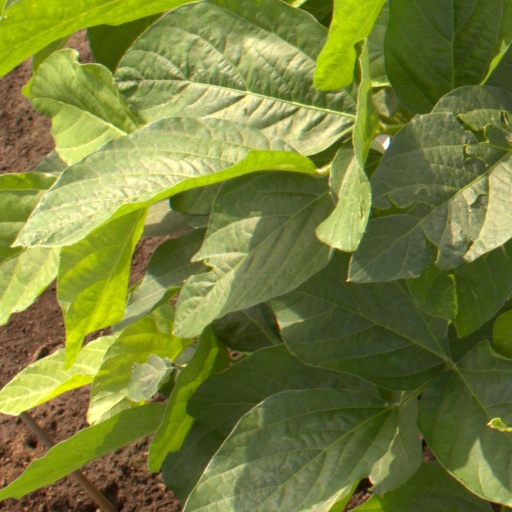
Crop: soybean